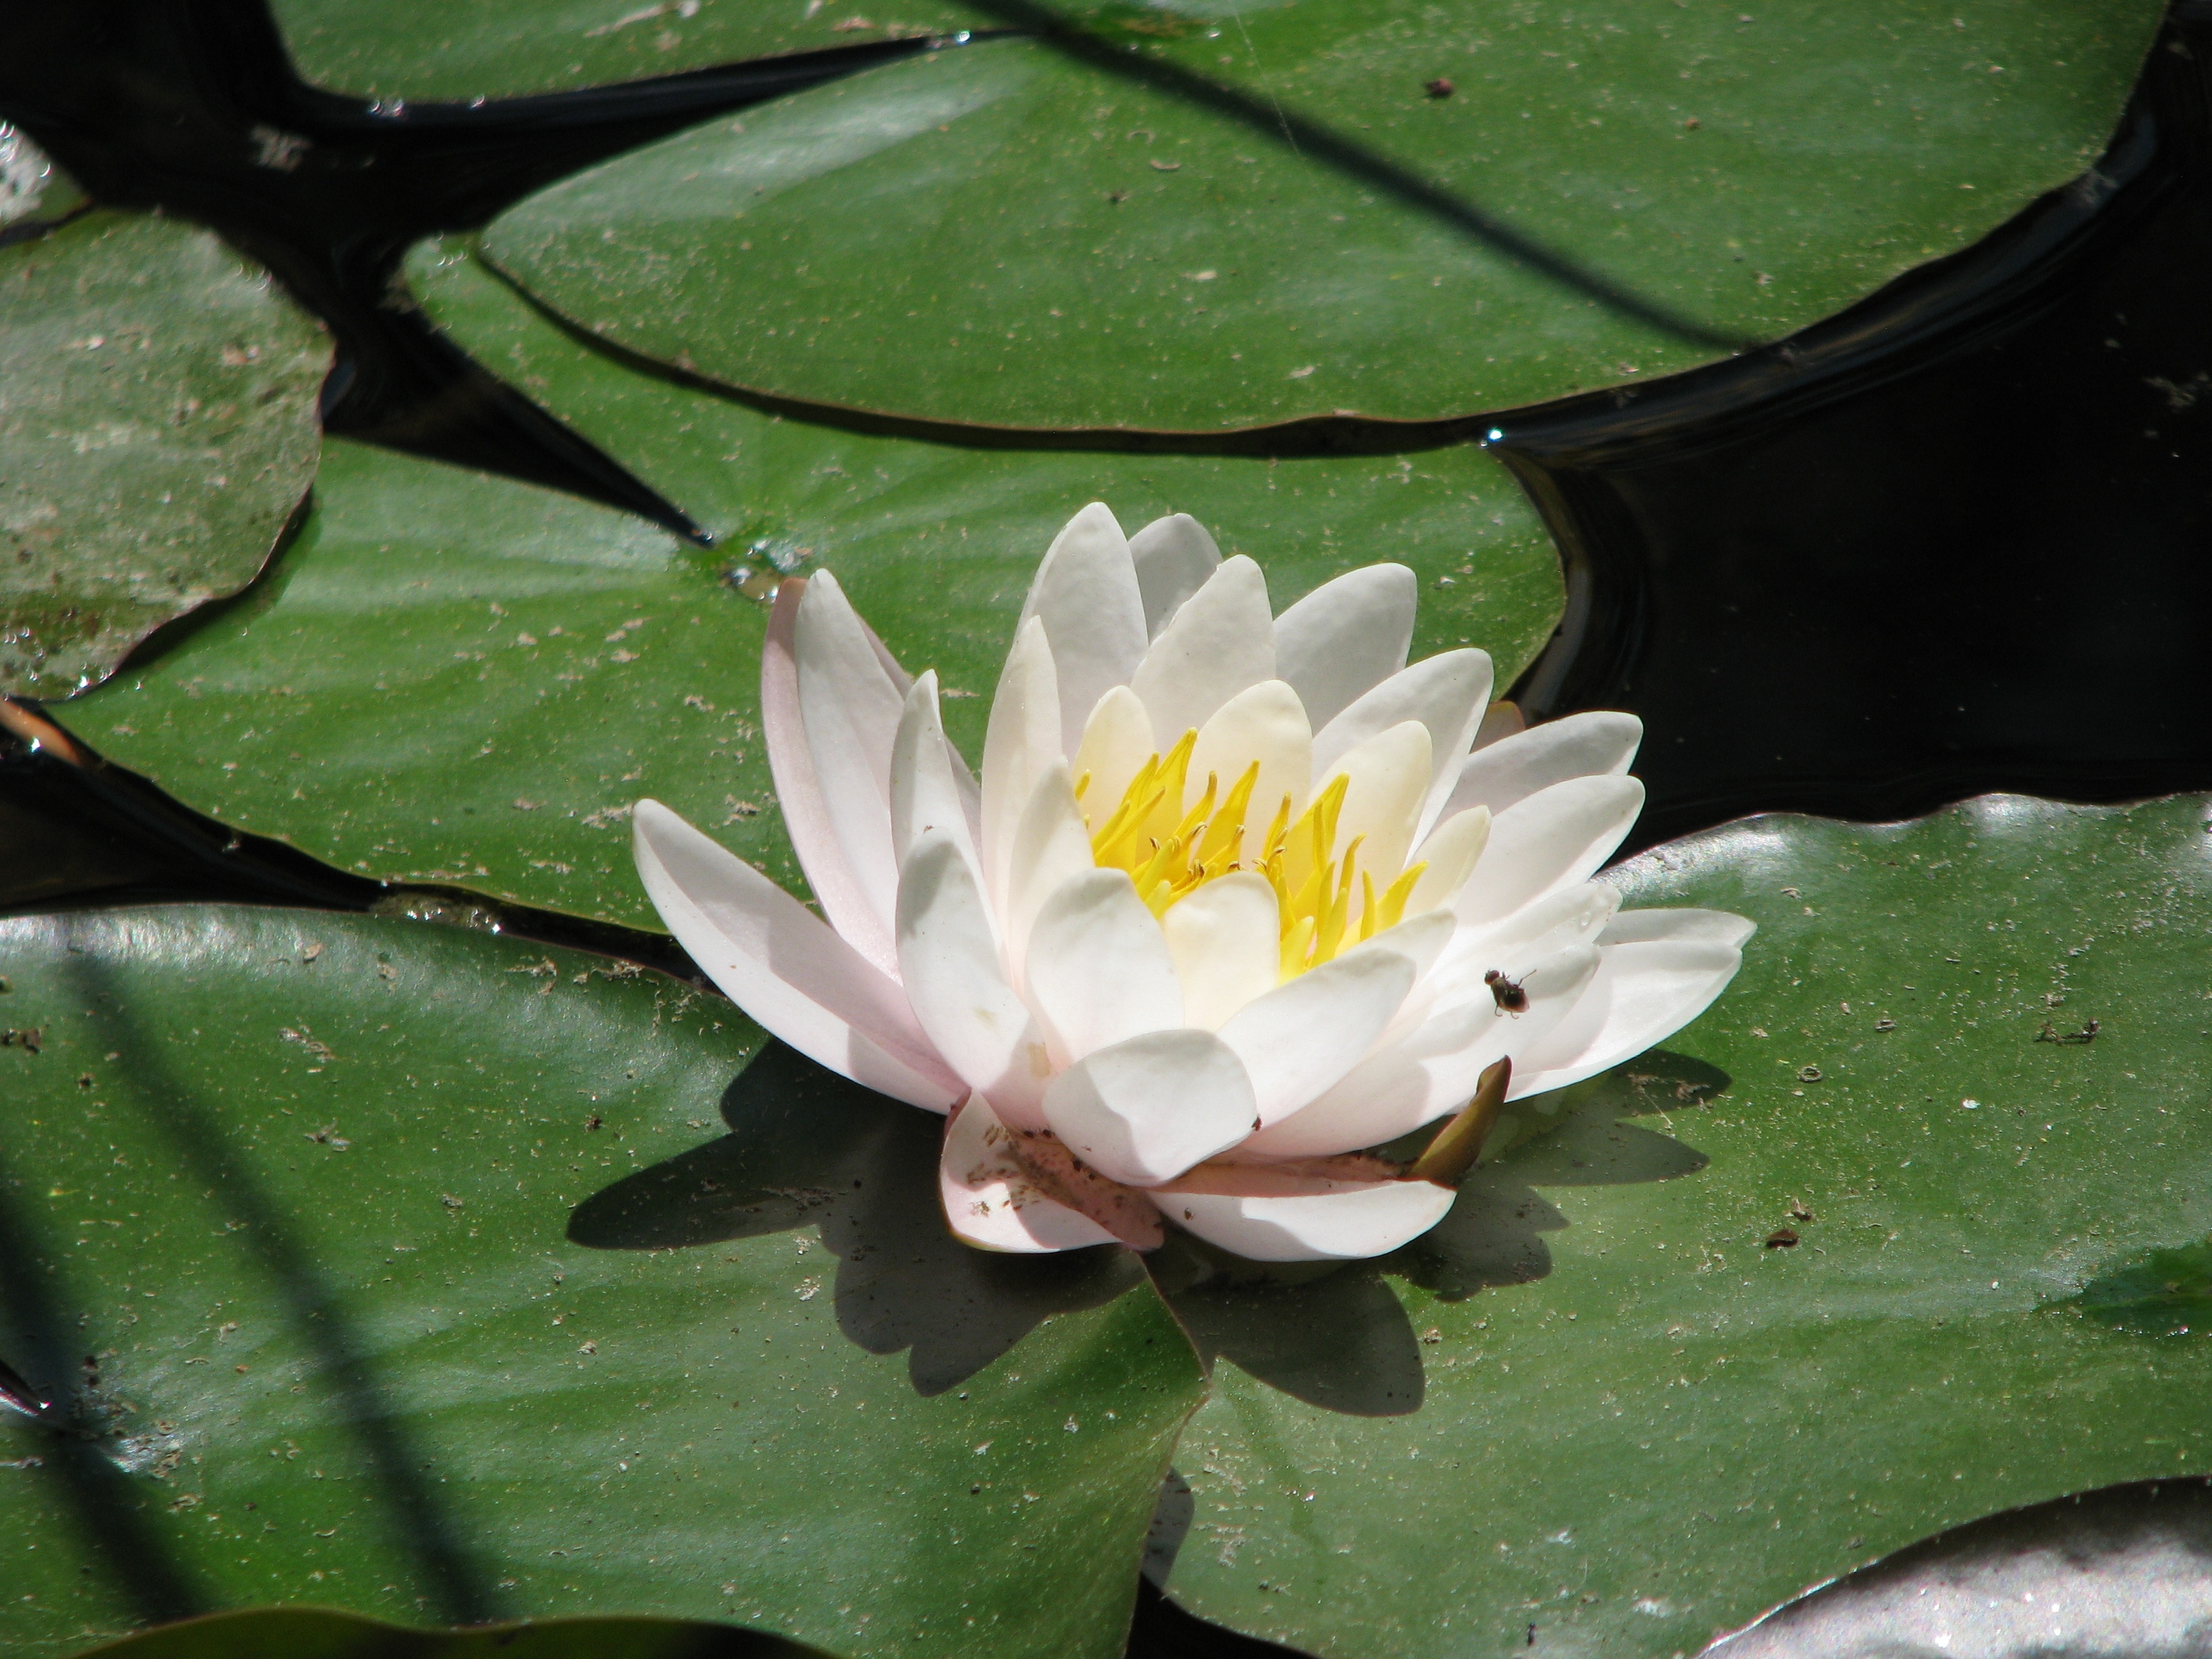
nature, plant, leaf, flower, petal, lake, pond, green, botany, garden, sacred lotus, aquatic plant, flora, lotus, water lilies, macro photography, flowering plant, land plant